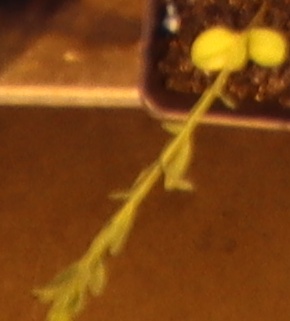
Label: Flax